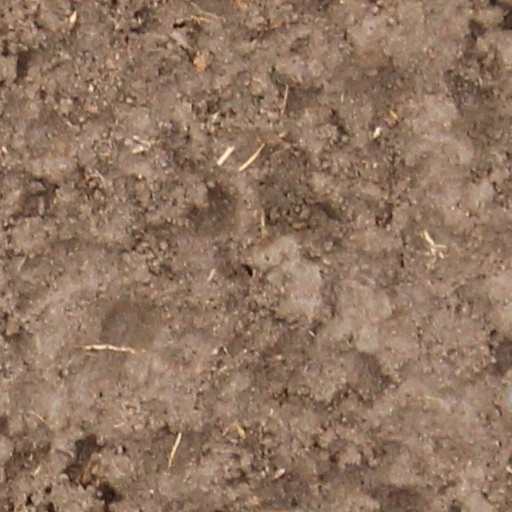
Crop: wheat